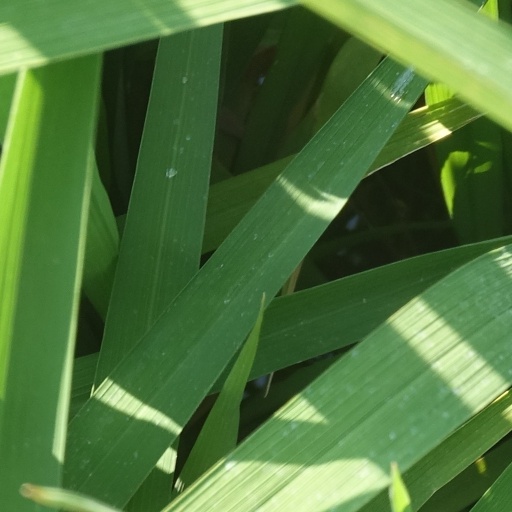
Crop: rice